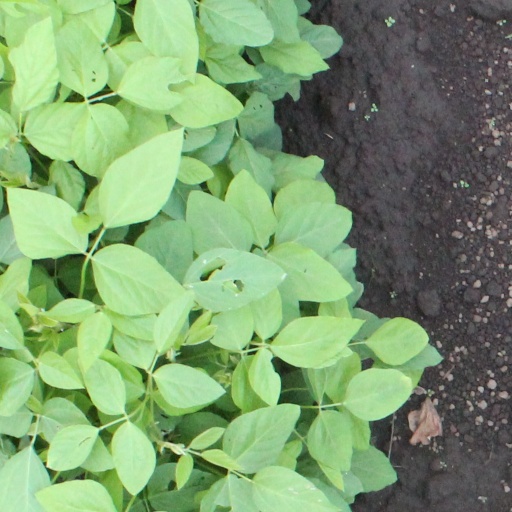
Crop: soybean